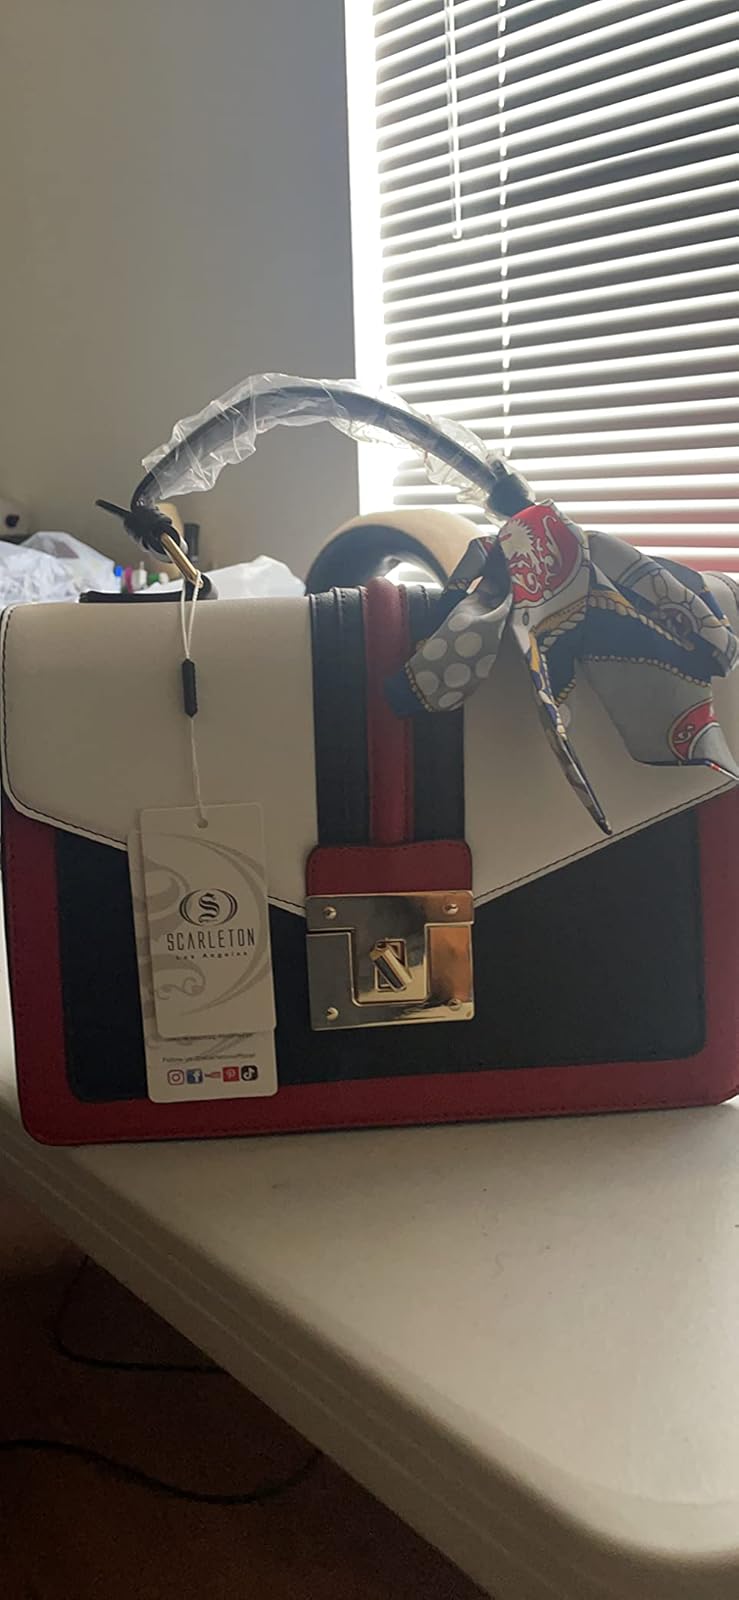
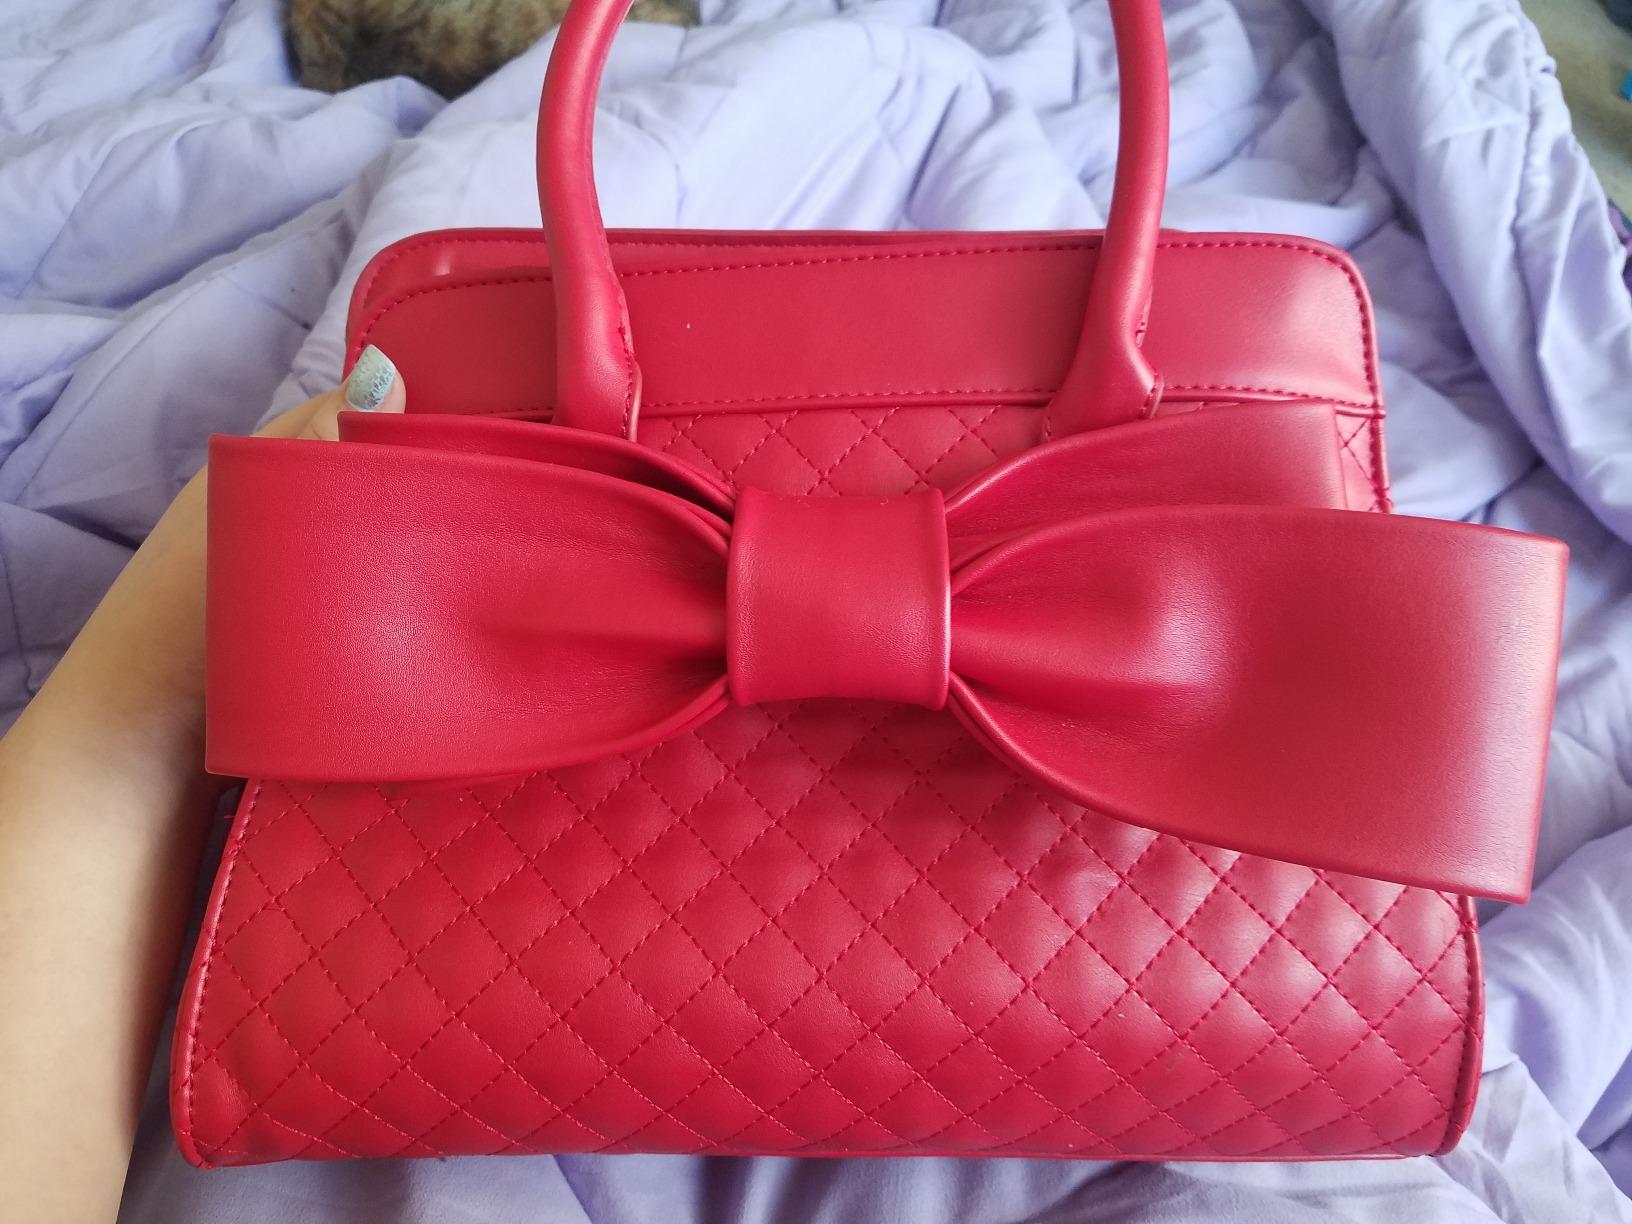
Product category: accessories_handbag
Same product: no